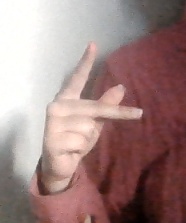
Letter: dha